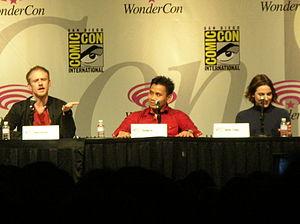
Pandorum est un film de science-fiction et d'horreur américano-germanique réalisé par Christian Alvart, sorti en 2009.